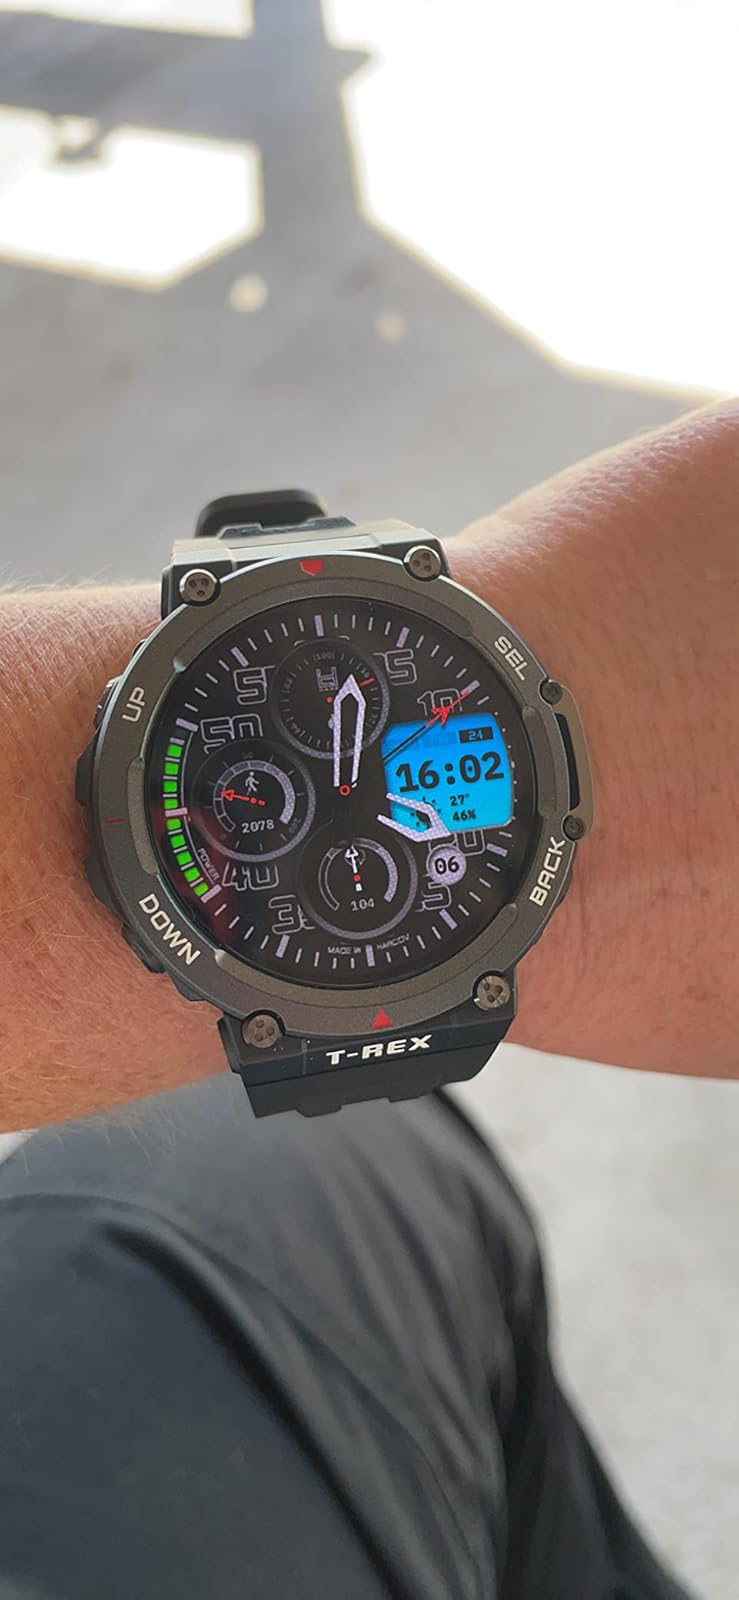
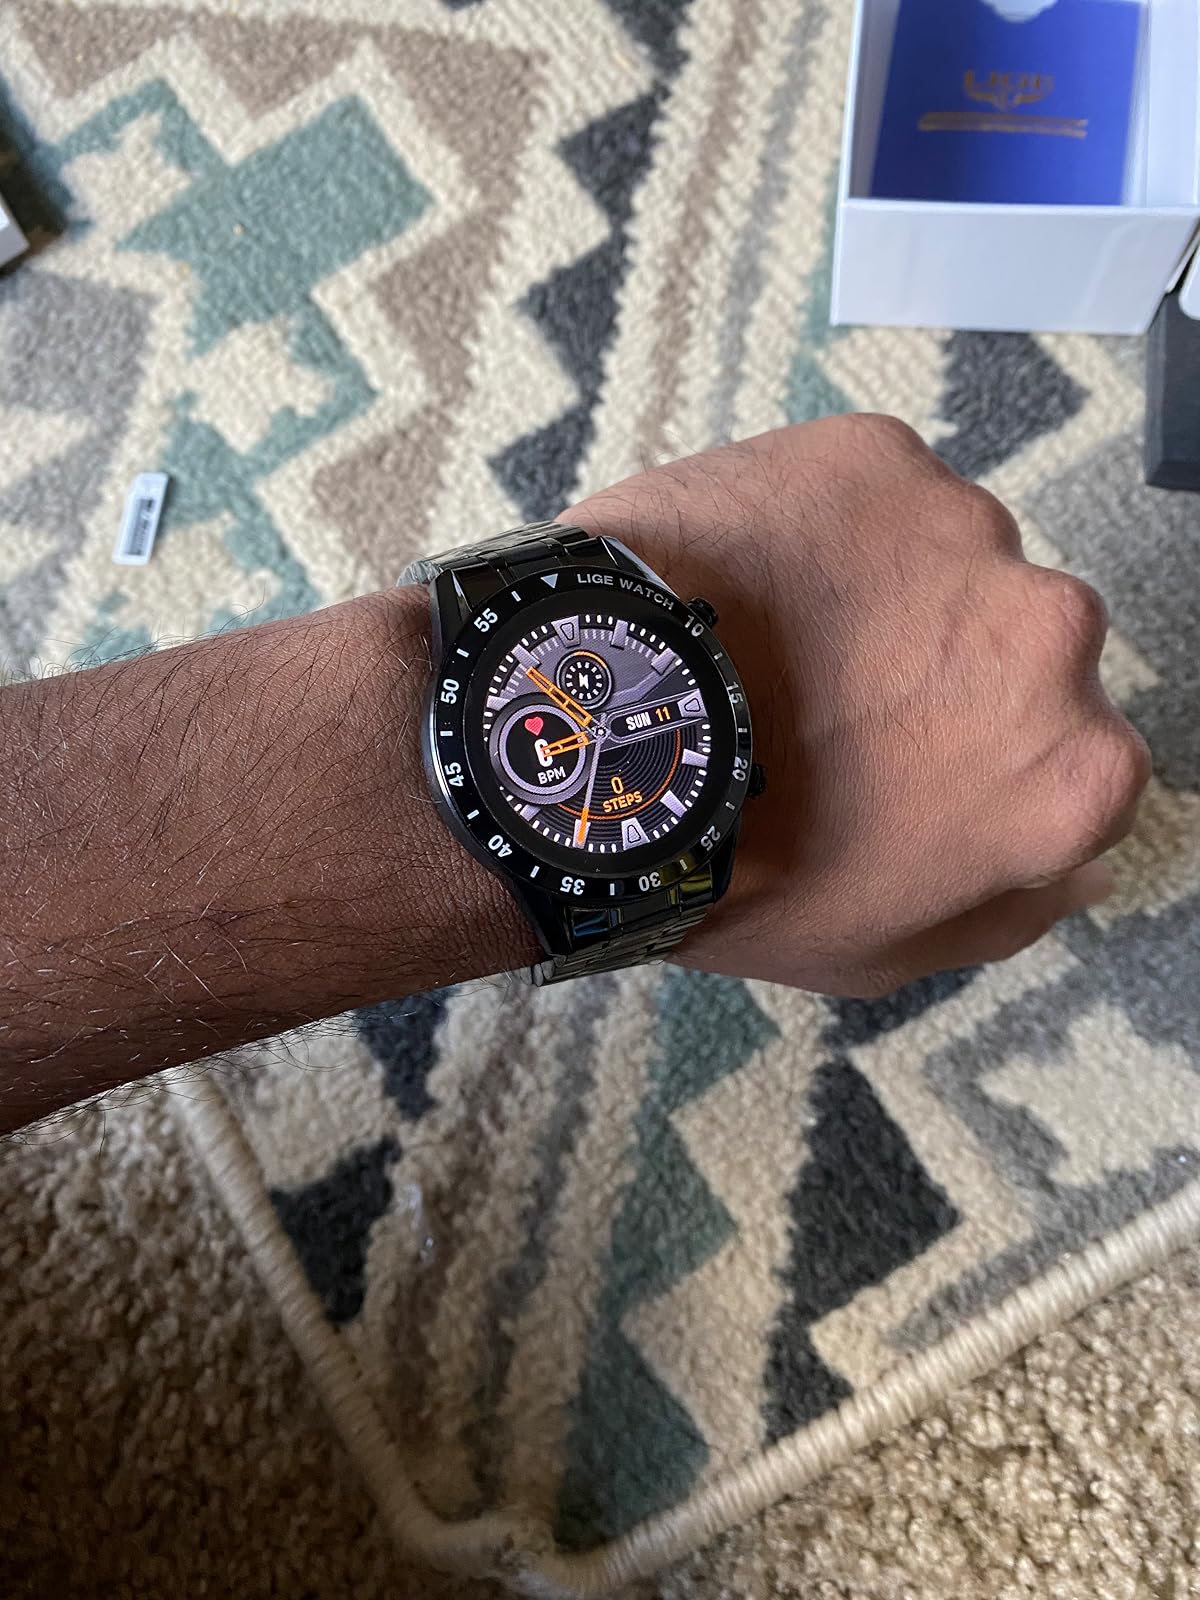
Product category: smartwatch
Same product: no